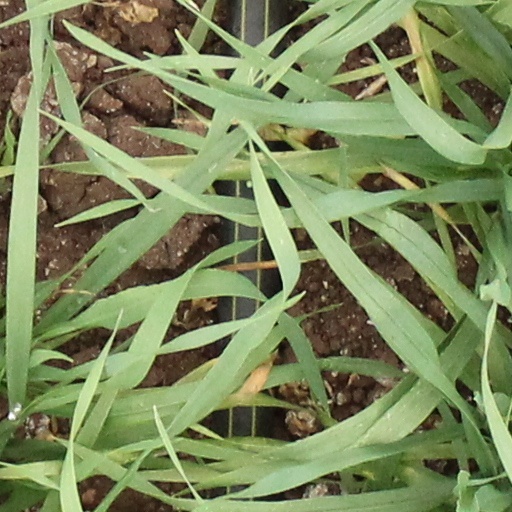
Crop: wheat